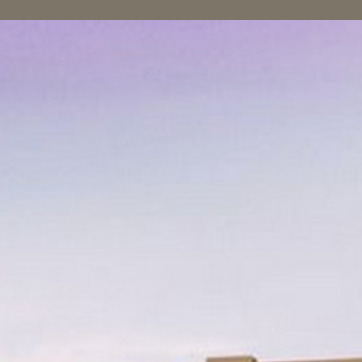
Material: sky